Attacks on civilians in the Russian invasion of Ukraine

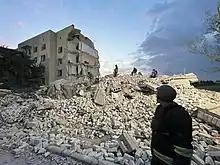
Aftermath of the Chasiv Yar rocket strike

On 24 August 2022, the Independence Day of Ukraine, Russian forces struck Chaplyne, damaging a railway station, a utility building, and a residential neighborhood. Several passenger rail cars were set on fire and destroyed. Ukrainian sources described multiple rockets or missiles being used in several attacks. At least 25 people (including 2 children) died and about 31 were injured. The Russian defense ministry claimed it had targeted a military train using a single Iskander missile, and that the attack had killed 200 Ukrainian soldiers. According to an Associated Press reporter on site, there was no visible indication that Ukrainian soldiers were among the victims. International legal experts said that the attack might qualify as a war crime if civilians were the target.